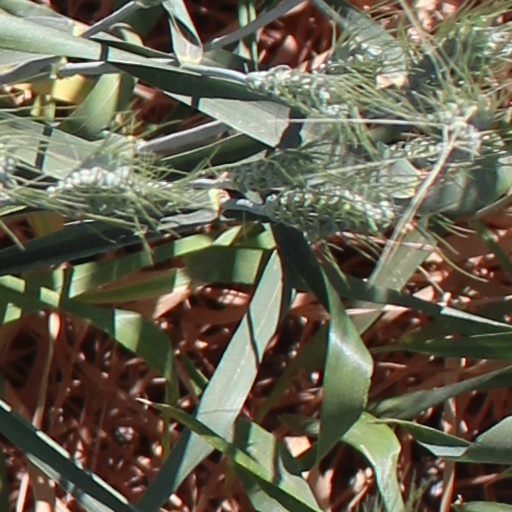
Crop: wheat